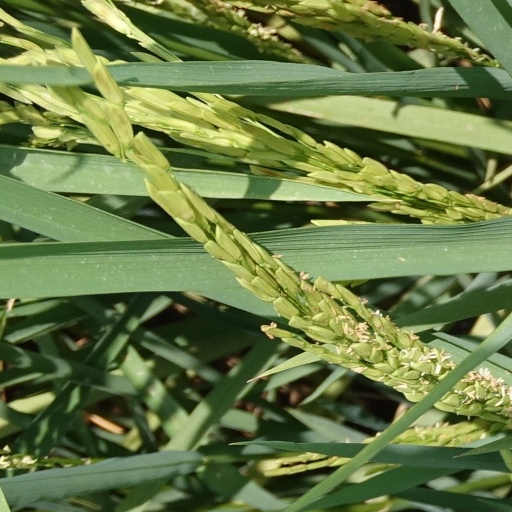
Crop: rice